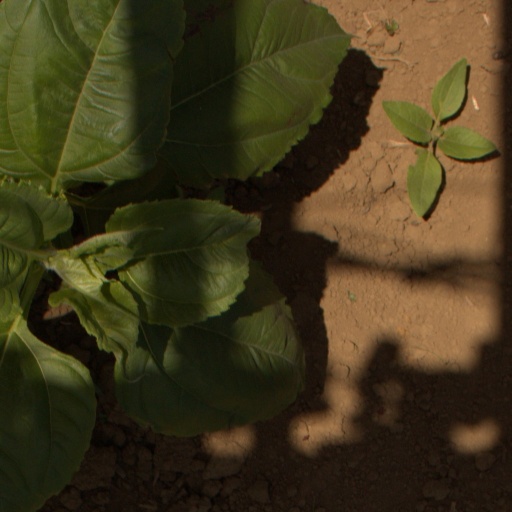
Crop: Jerusalem artichoke